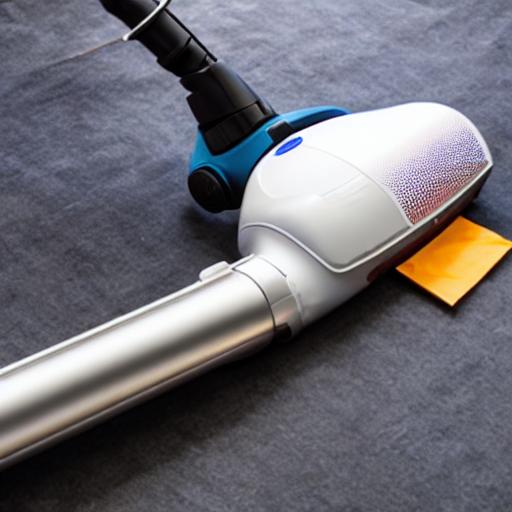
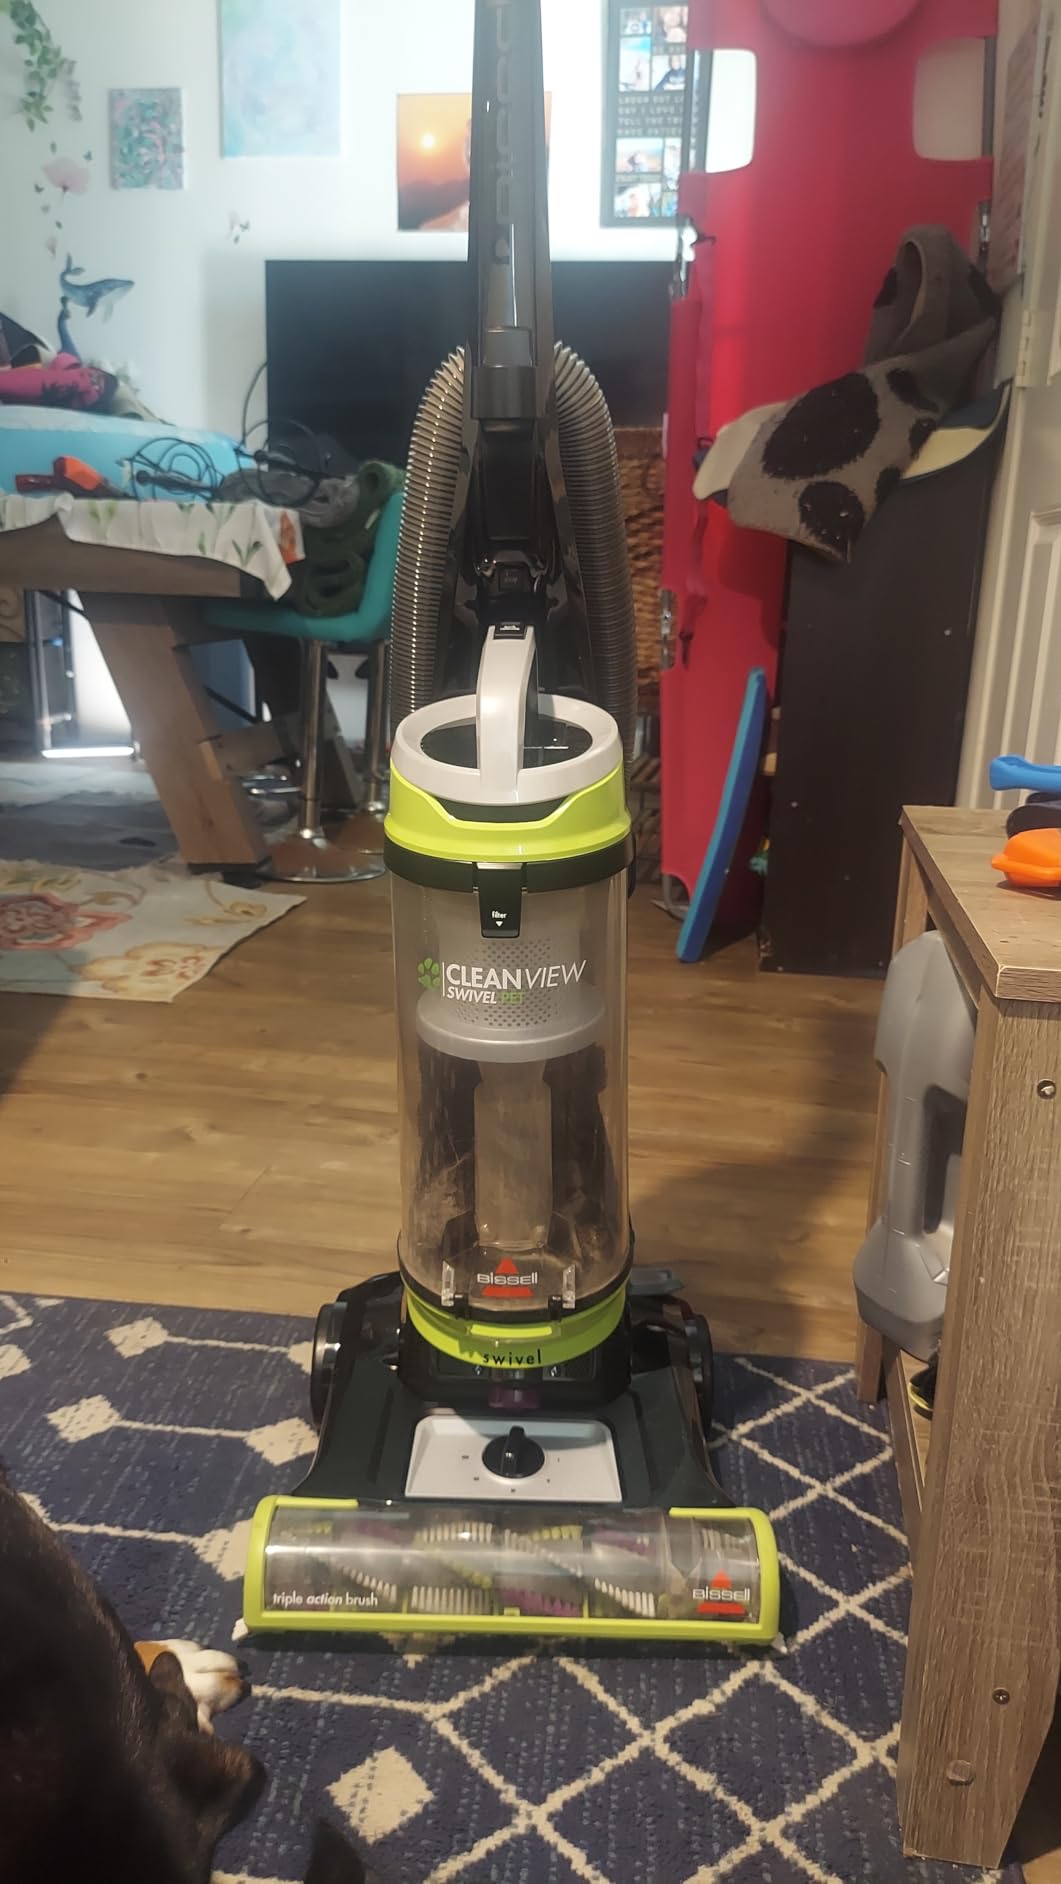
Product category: items_vacuum
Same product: no